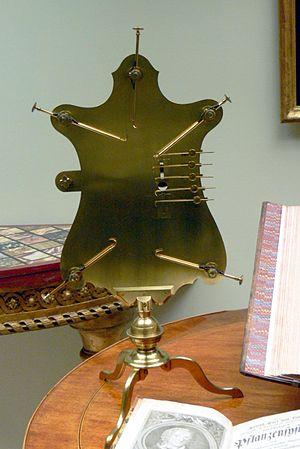
Johann Nathanael Lieberkühn est un médecin allemand. Son deuxième prénom est parfois mal orthographié ou prononcé en Nathaniel.